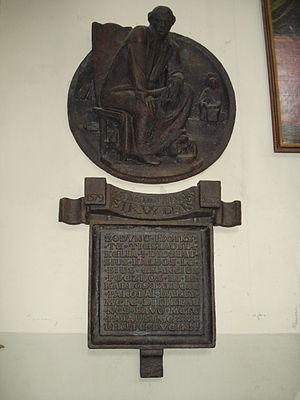
Konstantinas Sirvydas, né vers 1579 à Sirvydai et mort le 23 août 1631 à Vilnius, est un prêtre jésuite lituanien, linguiste, philologue, et prédicateur de renom. Il est considéré comme le pionnier de la lexicographie et littérature lituanienne.